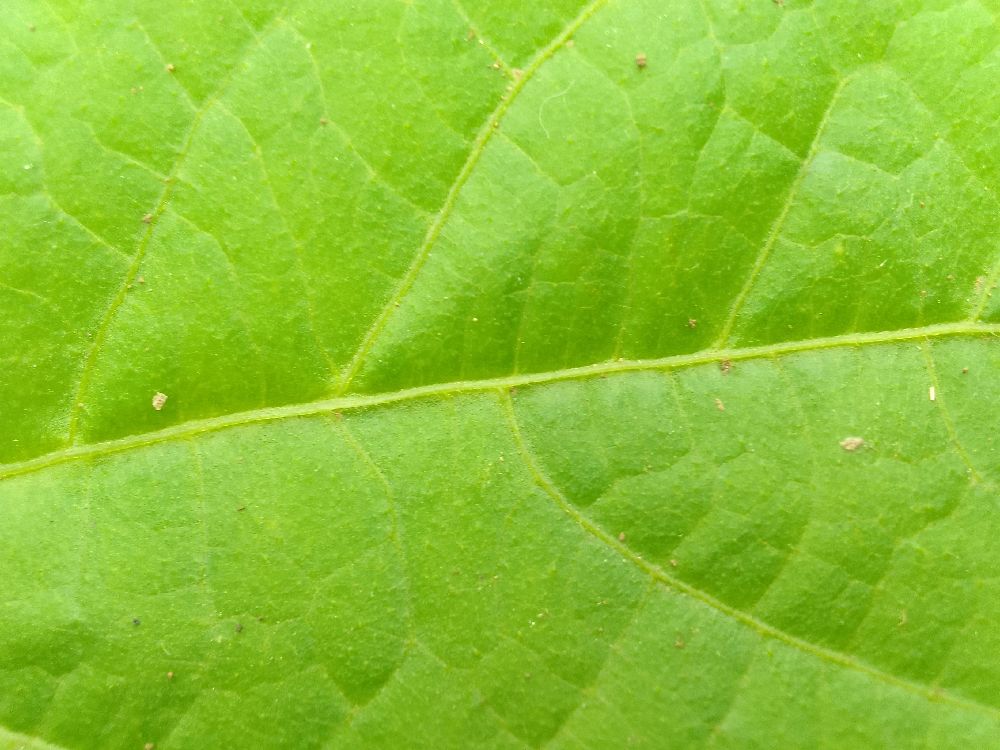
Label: healthy